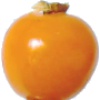
Label: Physalis 1